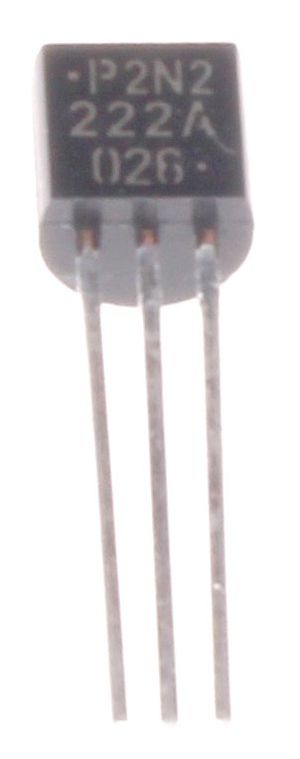
2N2222-familien
P2N2222A i et TO-92 hus.
2N2222-familien omfatter bipolare transistorer, som er baseret på mikrochips, der deler egenskaber. Ifølge JEDEC JESD370B fra 1982 hedder den husuafhængige 2N2222-familiens mikrochip 2C2222. 2N2222-familien er bipolare transistor baseret på silicium og er af polariteten NPN.